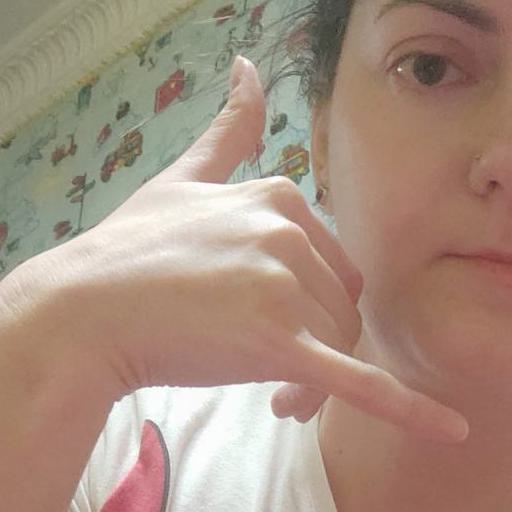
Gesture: call